Grand Mariscal of Ayacucho Symphony Orchestra

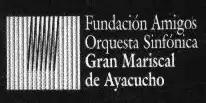
official logo

The state-sponsored Grand Mariscal of Ayacucho Symphony Orchestra (Orquesta Sinfónica Gran Mariscal de Ayacucho, or OSGMA) has united a group of young Venezuelan musicians since it was established in 1989. Elisa Vegas has served as the Artistic Director since 2017.